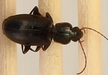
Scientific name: Calathus advena
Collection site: Rocky Mountains NEON (RMNP), plot RMNP_012